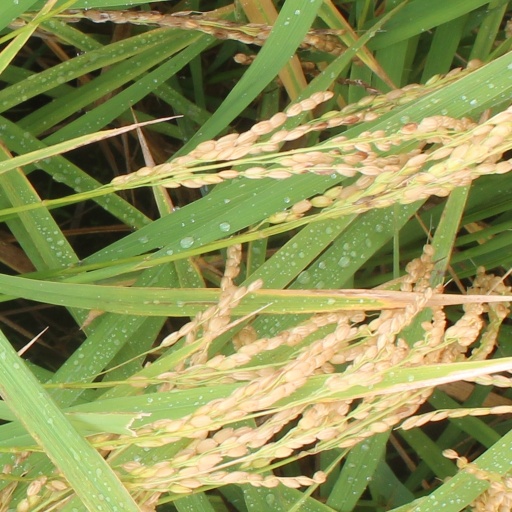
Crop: rice